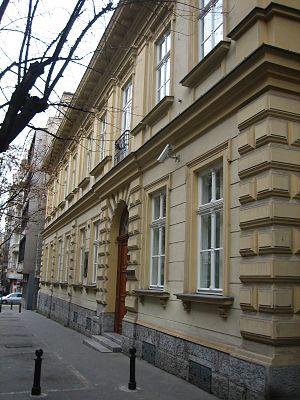
Les monuments culturels protégés constituent une catégorie de monuments de Serbie inscrits sur une liste de monuments bénéficiant de la protection de l'État. Il s'agit d'une troisième catégorie de monuments protégés classés, par leur importance, après les monuments culturels d'importance exceptionnelle et les monuments culturels de grande importance.
L'archidiocèse de Belgrade est un archidiocèse catholique dont le siège est à Belgrade en Serbie.
Svetozara Markovića est une rue de Belgrade, la capitale de la Serbie, située dans les municipalités urbaines de Vračar et de Savski venac.